Battle of Camaret

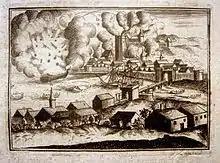
The Anglo-Dutch fleet bombards Dieppe

Talmash died of his wounds on his return in Plymouth. After this defeat, the Anglo-Dutch fleet put about and sailed back up the English Channel, bombarding ports such as Dieppe and Le Havre in reprisal. Le Havre was severely damaged in a 5-day bombardment, from 26 to 31 July. In September, the same fleet attacked Dunkirk and Calais, but their fortifications meant they could fight off the attacks and suffered only minor damage. This attack gave Vauban the chance to fortify the coasts around Brest, installing a battery at Portzic, another on île Longue, a third at Plougastel etc...